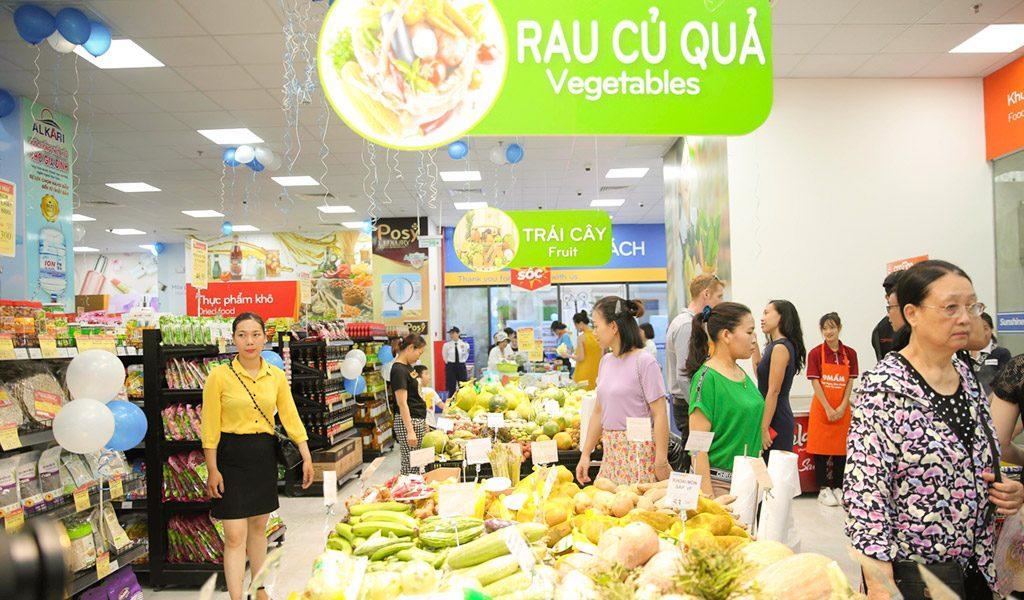
có nhiều người đến để mua hàng ở siêu thị